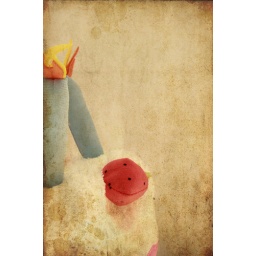
cake hat lying around